Jovan Vladimir

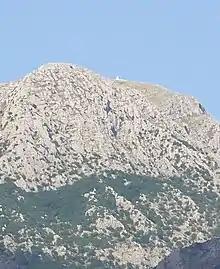
The Church of the Holy Trinity at the summit of Mount Rumija is visible as a bright spot on the skyline.

In the past, the standard-bearer of the Mrkojevići clan, a Muslim, walked next to the cross with a flag in his left and a knife in his right hand, ready to use it if anyone attempted to take the cross. The clan especially feared that the participants from Krajina might try to recover the sacred object. At the end of the 19th century, the number of Muslims in the procession dropped as their religious and political leaders disapproved of their participation in it. After World War II, Yugoslavia's socialist government discouraged public religious celebrations, and the procession was not held between 1959 and 1984.